Eddie Coker

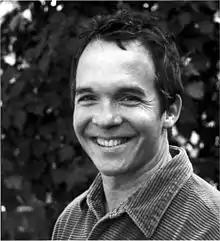

Edward Eugene Coker (born December 1, 1960) is an American children’s music singer-songwriter originally based in Dallas, Texas.